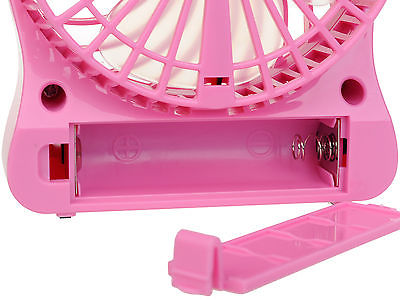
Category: fan